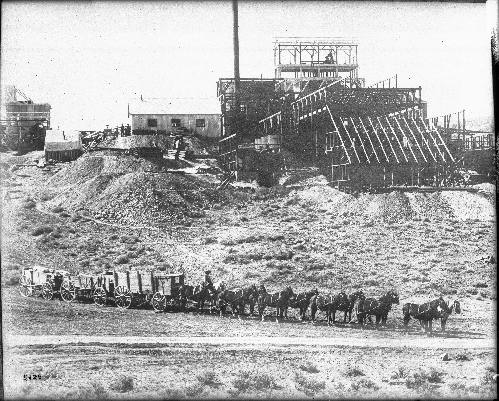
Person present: No